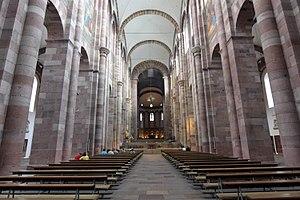
Speyer